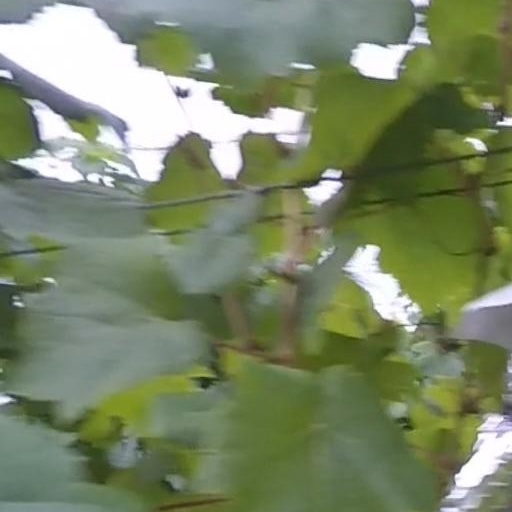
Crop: grape